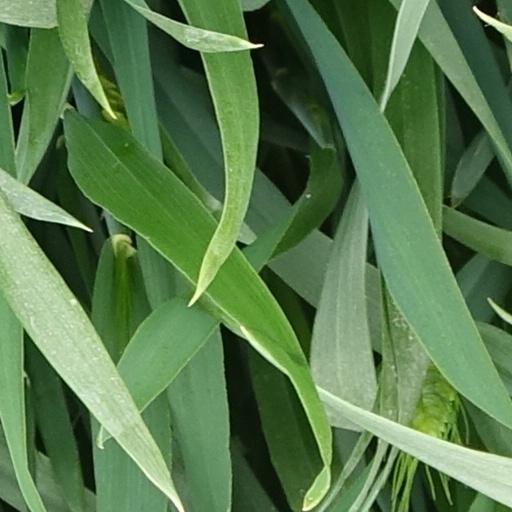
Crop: wheat